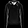
Label: Pullover